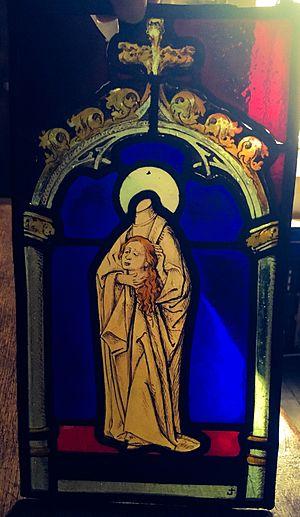
2ème moitié du 15ème siècle
L'église Saint-Pierre-Saint-Paul est une église catholique située à l'angle de la rue Gaston-Cornavin et de l'avenue Maurice-Thorez à Ivry-sur-Seine, dans le département français du Val-de-Marne.